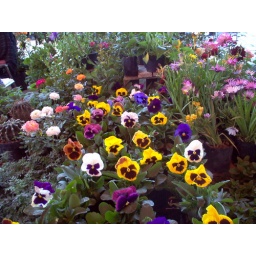
These flowers are called puppies by some people, I yet have to know why.